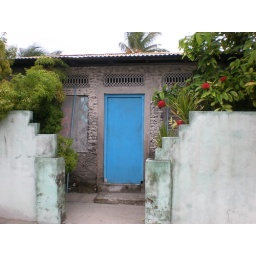
decorative blue door in one the streets - Rasdhoo.